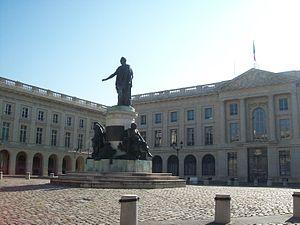
Reims est une commune française qui se situe dans le département de la Marne en région Grand Est. Avec 182 460 habitants en 2017, Reims est la douzième commune de France par sa population. Elle n'est, en revanche, que la 29ᵉ aire urbaine française avec 320 276 habitants en 2014. Quant à son unité urbaine, elle regroupe 210 995 habitants en 2013 sur sept communes : Bétheny, Saint-Léonard, Taissy, Cormontreuil, Tinqueux, Saint-Brice-Courcelles et Reims.